Lycosuchidae

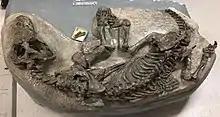
UCMP 42667, a complete skeleton of a lycosuchid.

Lycosuchids are characterised by several physical features of their skulls, including a low and wide snout that is proportionately short, typically half or less of the skull's whole length. The number of teeth are also distinctive, as lycosuchids only ever possess five or less incisors on each side of the upper jaw, a pair of canines, and very few postcanines behind them, typically only two or three behind each. In the lower jaws, there are only three incisors, a canine, and around five postcanines in each mandible.